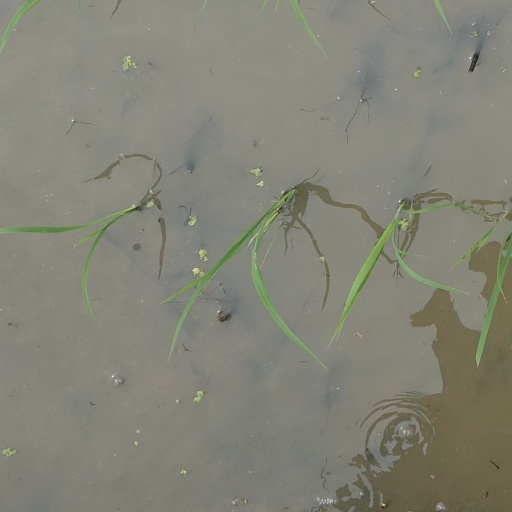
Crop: rice